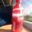
Label: bottle